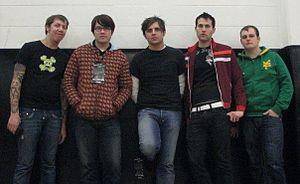
Hawthorne Heights est un groupe de rock et post-hardcore américain, originaire de Dayton, en Ohio. À l'origine, le groupe se nommait A Day in the Life, mais ce nom sera modifié en même temps que la formation et leur style de musique.